Clann Ruaidhrí

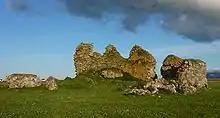
According to early modern tradition, now-ruinous Borve Castle was constructed by Áine Nic Ruaidhrí. According to the fourteenth-century chronicle, it was one of the principal fortresses along the western seaboard.

By the second decade of the thirteenth century, Ruaidhrí may have been the principal member of Clann Somhairle, and appears to have overseen an important marital alliance with the two foremost members of the Crovan dynasty. For example, Rǫgnvaldr, and his younger half-brother Óláfr, are recorded to have married the daughters of an unidentified nobleman from Kintyre, and the fact that Ruaidhrí and his father are known to have been styled Lord of Kintyre suggests that either man could have been the father of the brides. The marital alliance appears to have been orchestrated in an effort to patch up relations between Clann Somhairle and the Crovan dynasty, neighbouring kindreds who had bitterly contested the kingship of the Isles for about sixty years. It is possible that Rǫgnvaldr's kingship was formally recognised by Ruaidhrí, who thereby established himself as a leading magnate within a reunified Kingdom of the Isles. Since the majority of Ruaidhrí's territories appear to have been mainland possessions, it is very likely that the Scottish Crown regarded this reunification as a threat to its own claims of overlordship of Argyll. Apprehension of this rejuvenated island realm may have been one of the factors that led to Ruaidhrí's apparent expulsion from Kintyre by the royal forces of Alexander II, King of Scotland in the early 1220s.